2007 in New Zealand

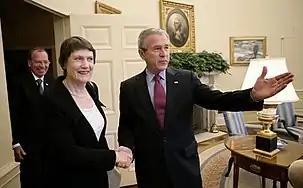
U.S. President George W. Bush welcomes with New Zealand Prime Minister Helen Clark at the Oval Office, on 21 March 2007.

"see also Rugby league in New Zealand" and "Rugby league in 2007"